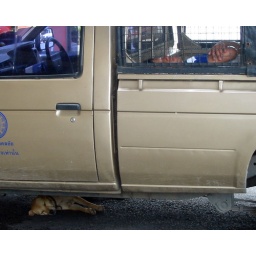
A man sleeps in the car while a dog sleeps underneath